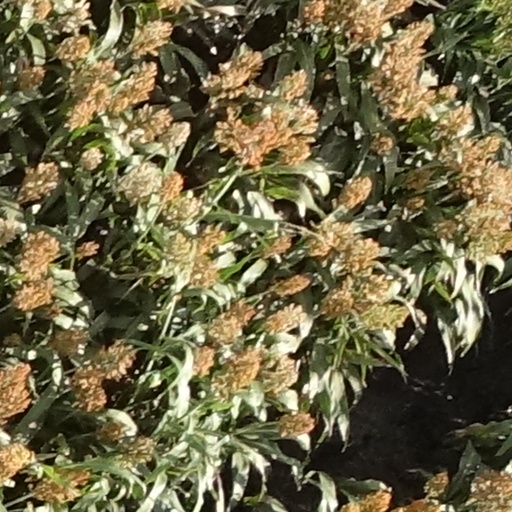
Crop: sorghum